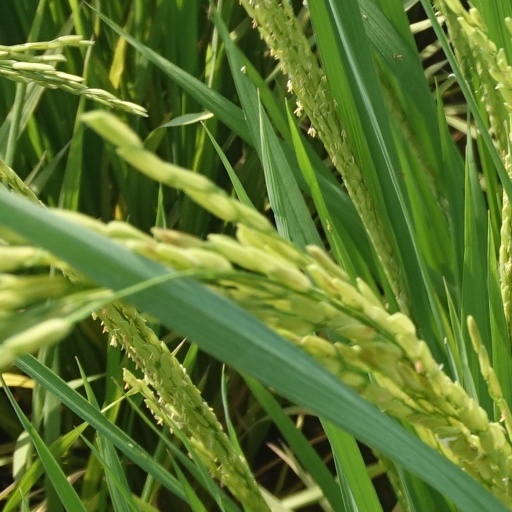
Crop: rice